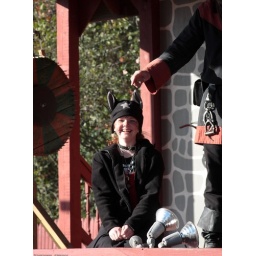
Kendra has to face public humiliation by mooing like a cow as her sentence for &amp;quot;excessive jubilation&amp;quot;